Elections in India

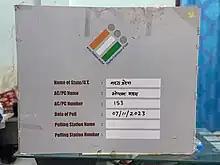
Privacy Shields for Voting Booth used in India

The Election Commission of India has granted permission for individuals aged 80 and above and those with physical challenges to cast their votes from the comfort of their homes using ballot papers. To avail of this facility, eligible individuals must register with the designated booth-level officer at least 10 days prior to the election date. The necessary Form 12-D for facilitating the postal ballot has to be submitted well in advance. A dedicated team of five officers, including a polling officer, micro observer, police officer, and photographer, will visit their residences to ensure a smooth and transparent polling process. The entire polling procedure will be documented through photographs and videos. While the option to vote from home is voluntary, the decision cannot be reversed later once an elector chooses this method. Election officials in Bhopal, India, are actively reaching out to the residences of super senior citizens (aged above 80 years) and voters with disabilities to provide assistance in submitting their votes through postal ballots for 2023 Madhya Pradesh Legislative Assembly elections.